VIZJA University

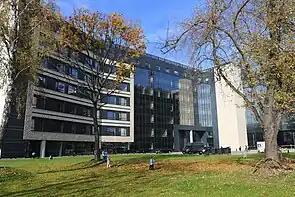

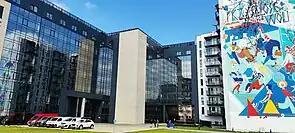

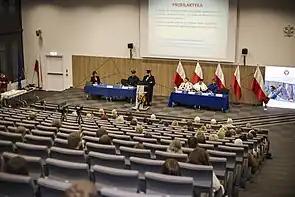

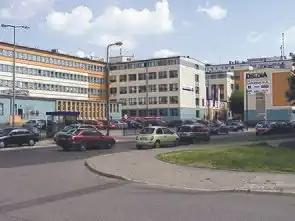

VIZJA has its main facilities in its Vizja Park Campus on 59 Okopowa Street, an educational complex operational since September 2019 and located in the Wola district of Warsaw. Vizja Park is over 30,000 square metres and is shared with a primary school and kindergarten. In 2025, the university expanded its facilities in Warsaw to the Babka Tower and the Wiśniowy Business Park.